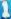
Number: 1